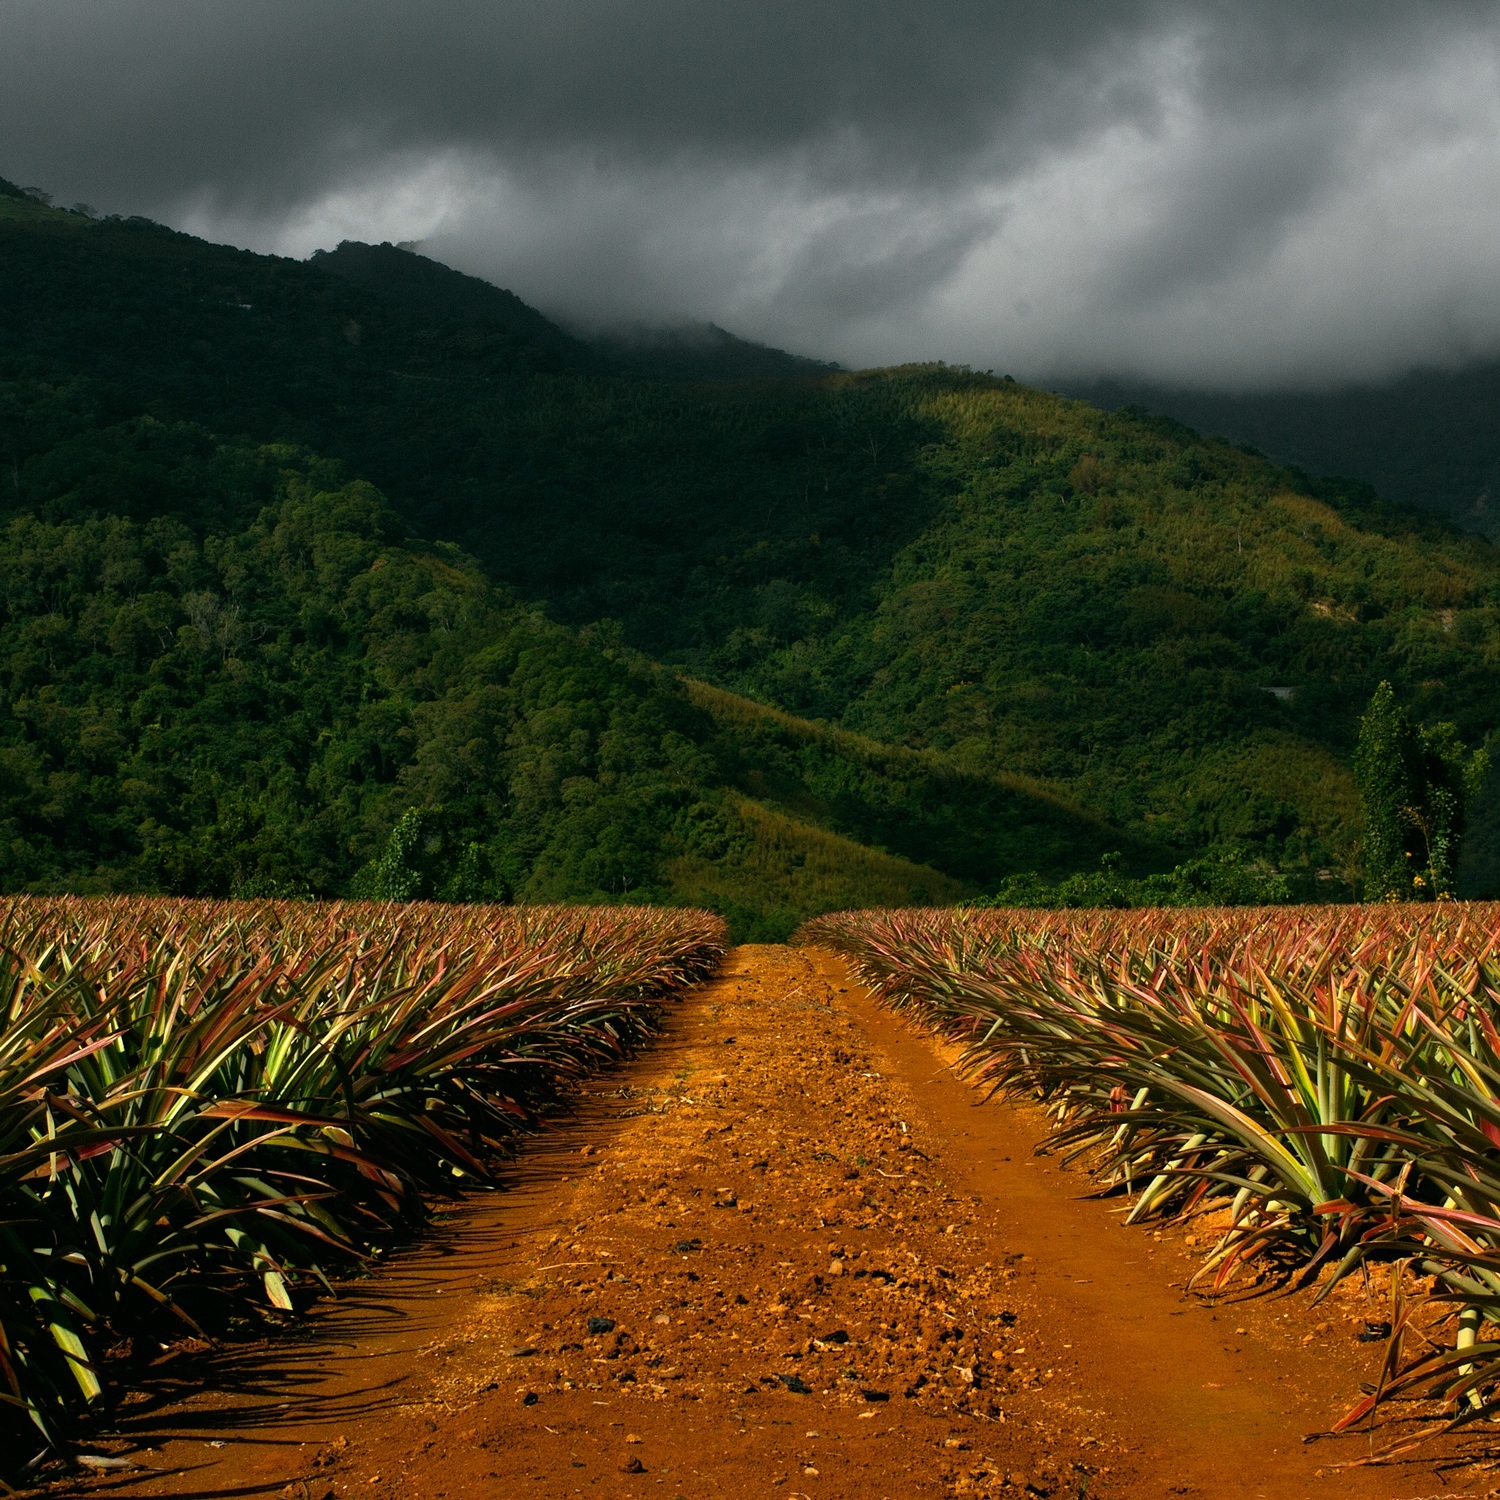
landscape, tree, nature, forest, pathway, grass, outdoor, mountain, cloud, plant, field, countryside, morning, leaf, hill, valley, green, autumn, soil, agriculture, mountains, cornfield, plantation, plateau, corn field, habitat, rural area, stormy sky, natural environment, geographical feature, atmospheric phenomenon, mountainous landforms